Anastasia Tsvetayeva

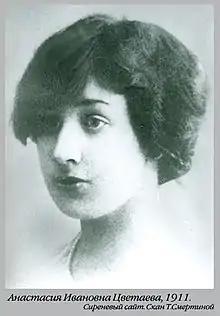
Koktebel, 1911

Anastasia Ivanovna Tsvetayeva (27 September 1894 – 5 September 1993) was a Russian writer, poet and memoirist, a younger sister of Marina Tsvetayeva.